Earl of Shrewsbury

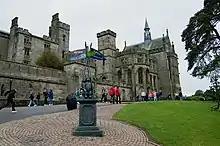
Alton Towers, former seat of the Earls of Shrewsbury, is now part of a theme park.

His eldest son, the nineteenth Earl, also served as Captain of the Honourable Corps of Gentlemen-at-Arms, an office he held from 1874 to 1877 under Benjamin Disraeli. He was succeeded by his son, the twentieth Earl. He caused a scandal in Victorian England by eloping with a married woman, Ellen Miller-Mundy. They were later married. On his death the titles passed to his grandson, the twenty-first Earl. He was the son of Charles John Alton Chetwynd-Talbot, Viscount Ingestre. the peerages are held by the twenty-first Earl's eldest son, the twenty-second Earl, who succeeded in 1980. He is one of the ninety elected hereditary peers that remain in the House of Lords after the passing of the House of Lords Act 1999, and sits on the Conservative benches. He is also hereditary Lord High Steward of Ireland and as the holder of this office is allowed to bear a white staff at the Coronation of the British Monarch.